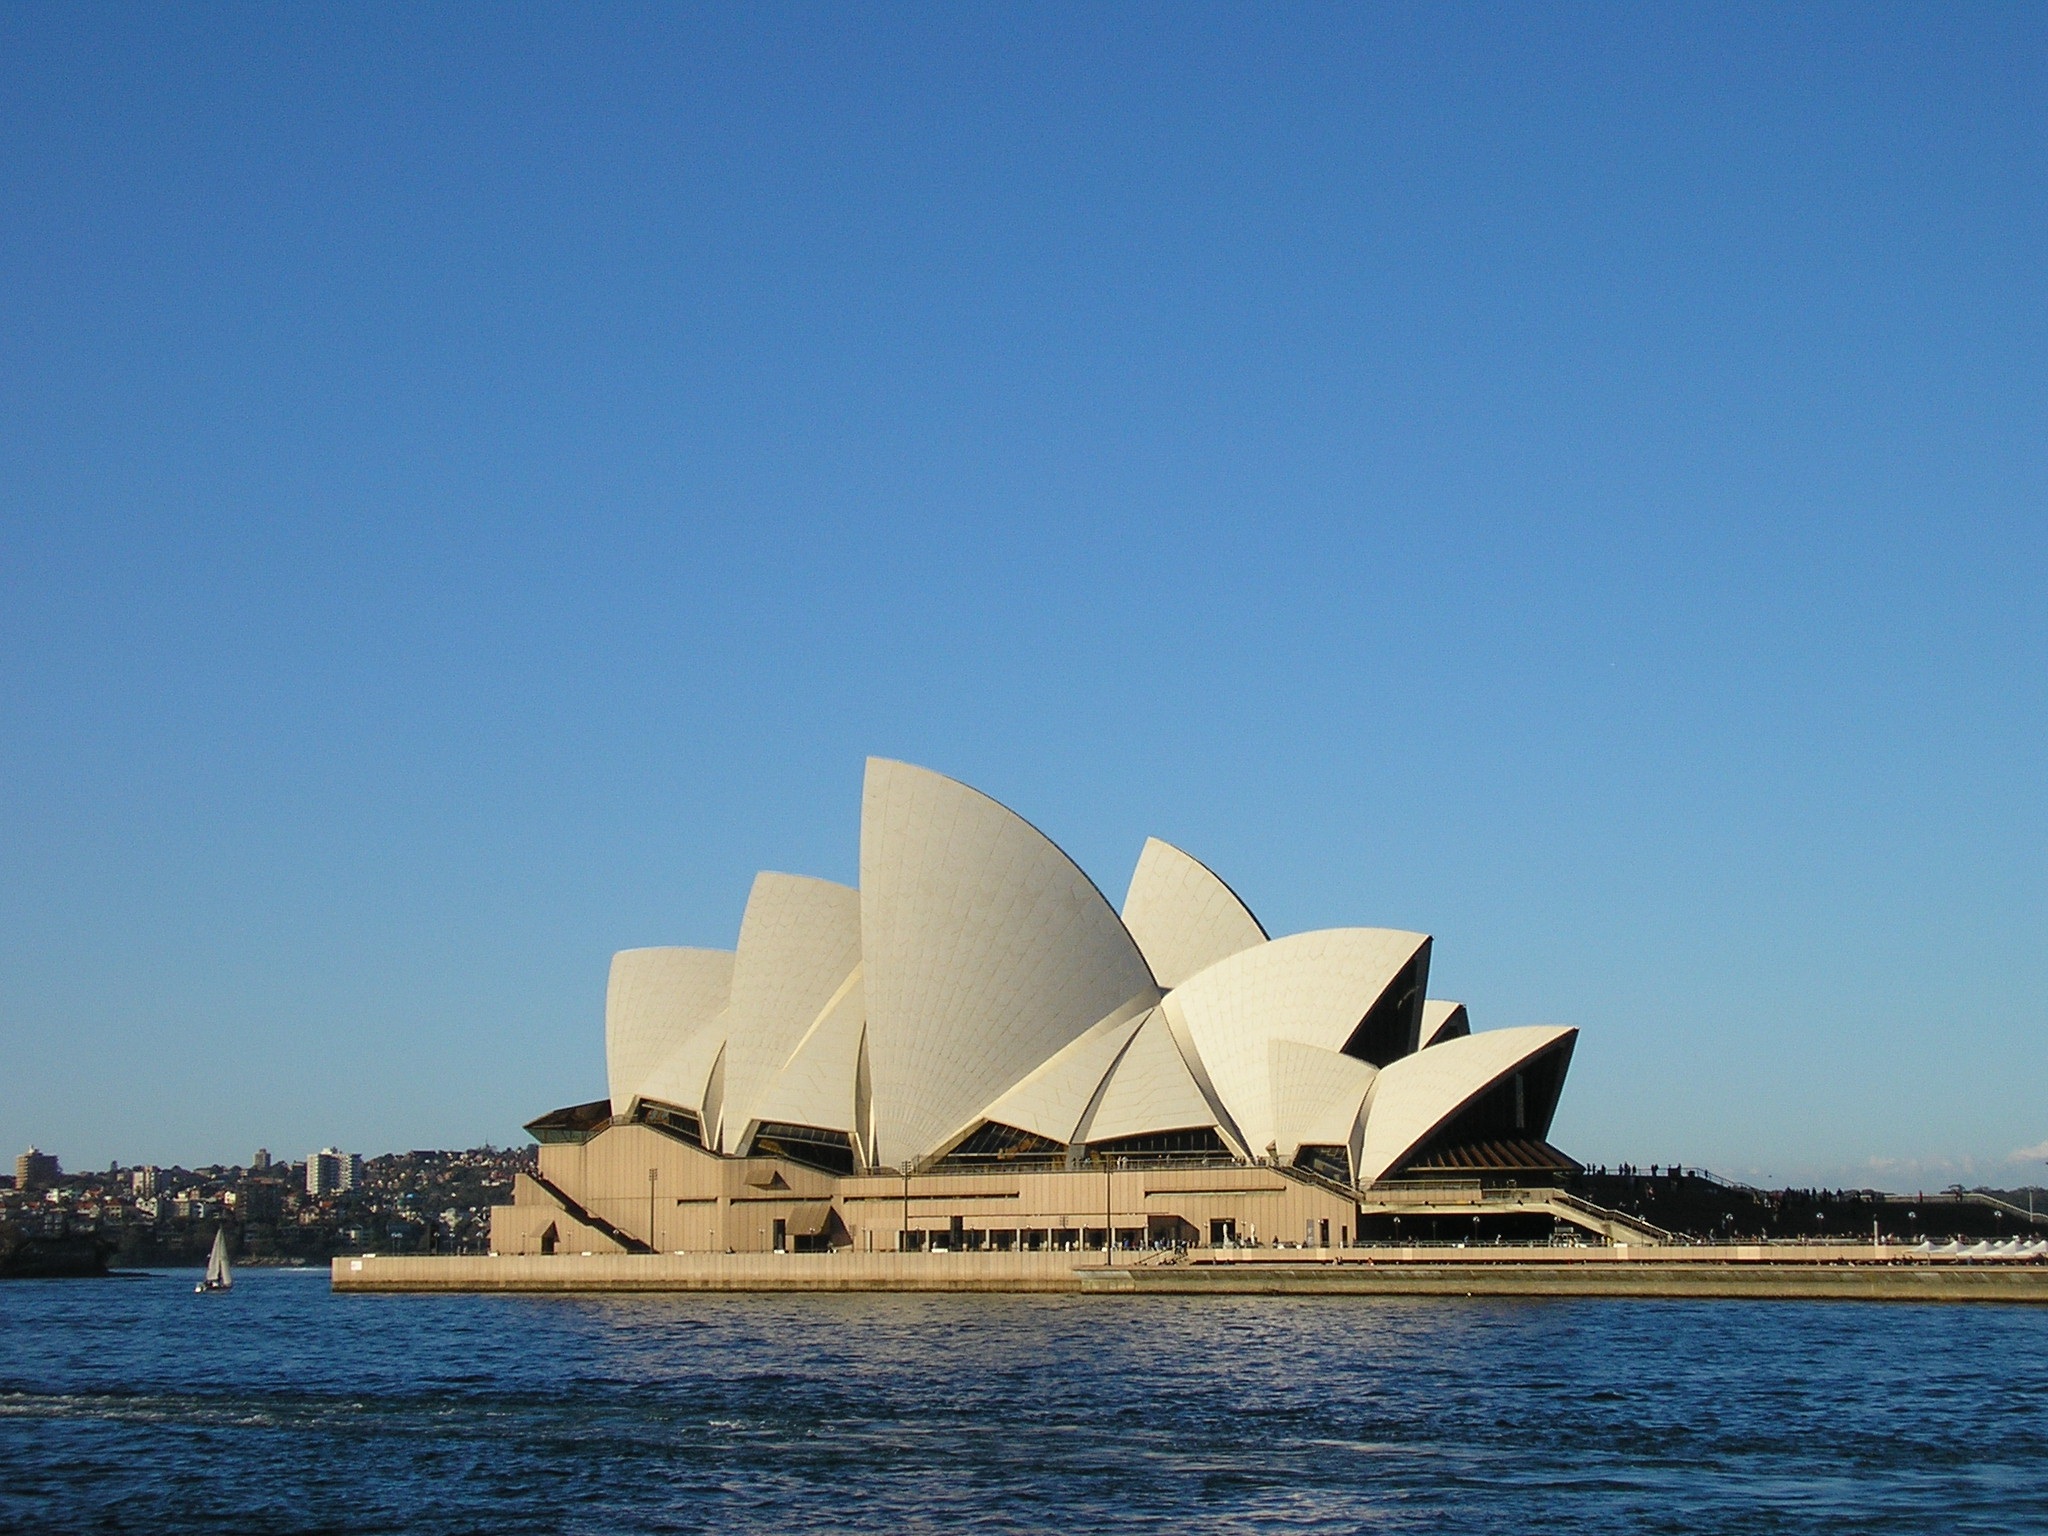
sea, sydney, opera house, landmark, harbour, sydney opera house, australia, icon